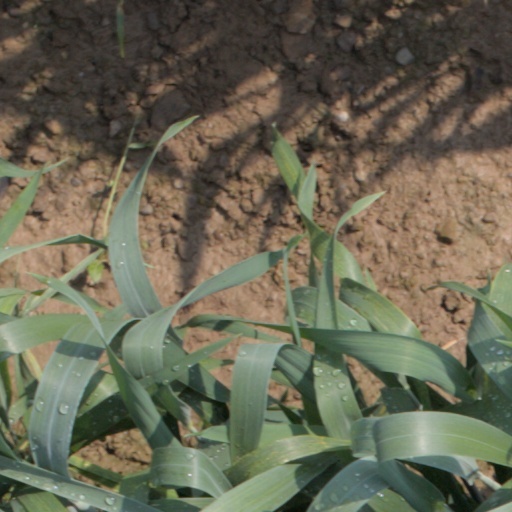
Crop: wheat